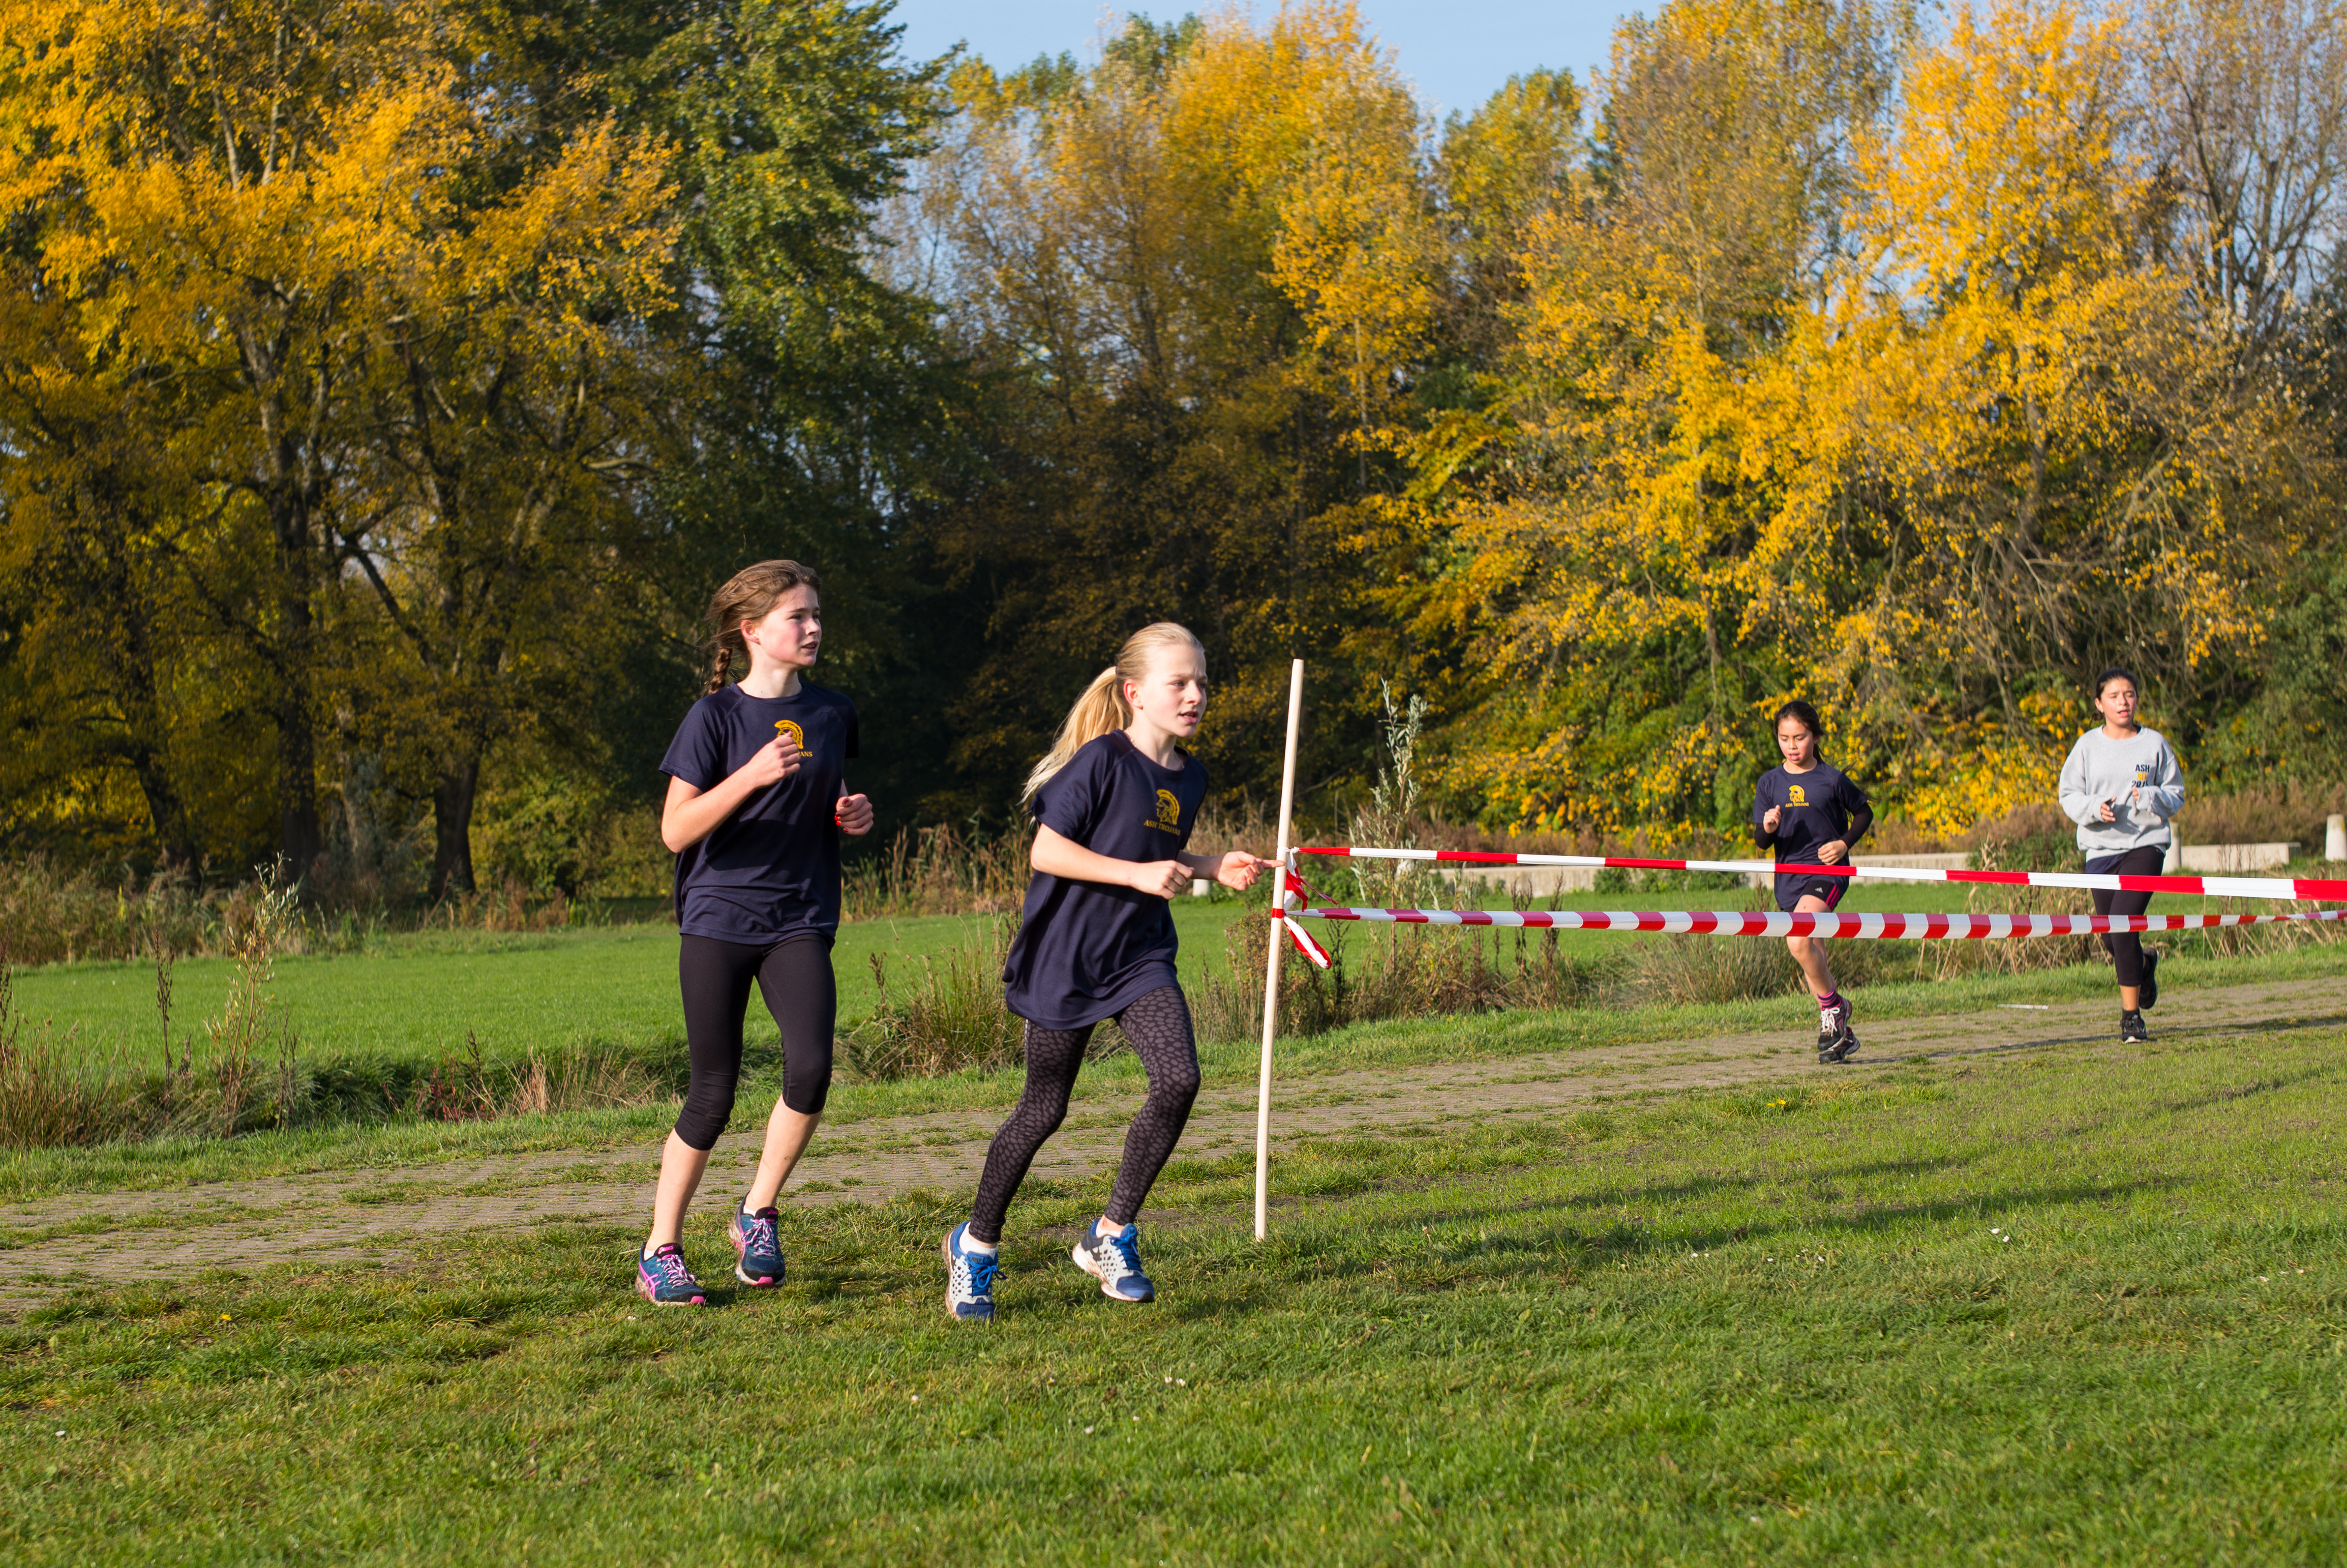
walking, person, running, country, recreation, europe, high, park, jogging, cross, ash, race, competition, woods, holland, hague, amsterdam, netherlands, international, girls, m, team, sports, dutch, boys, 50, school, runners, endurance, junior, leica, 240, summilux, varsity, athletics, meet, bos, isa, amsterdamse, physical exercise, outdoor recreation, human action, endurance sports, ultramarathon, duathlon, cross country running